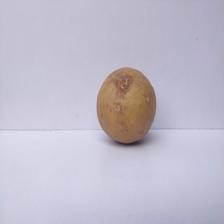
Size: Large